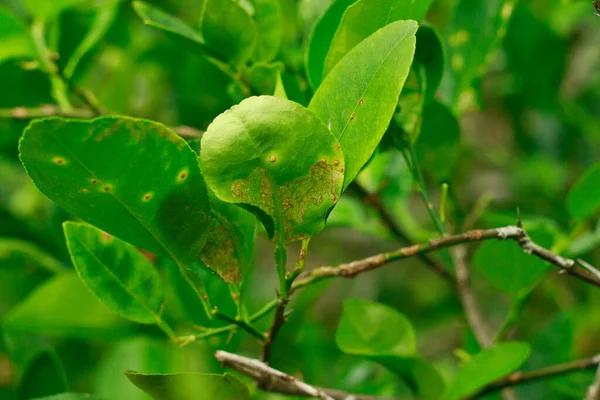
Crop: unknown
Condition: citrus_citrus_canker